New York State Route 214

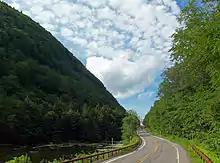
A two-lane road winding between two steep and wooded slopes. There is a small body of water on the left

NY 214 dates back to a road constructed in the late 1840s by Colonel William Edwards, a tanner from Hunter. This road was constructed along the clove that marks eastern flank of Hunter Mountain and western of Plateau Mountain in the Catskills so that Edwards to get hemlock tree bark to the tannery from the mountains. The road constructed by Edwards and first used by Amos Connolly by 1849 for the first wagon use was upgraded in 1873 upon state approval of the Stoney Clove Turnpike, which occurred by the New York State Legislature on April 30. The road's design used has been speculated that there was a significant issue with erosion when it comes to the road through Stony Clove Notch, even into the 1940s. Stacked rock walls were commonly used to create abutments and construct banks from the streams below.